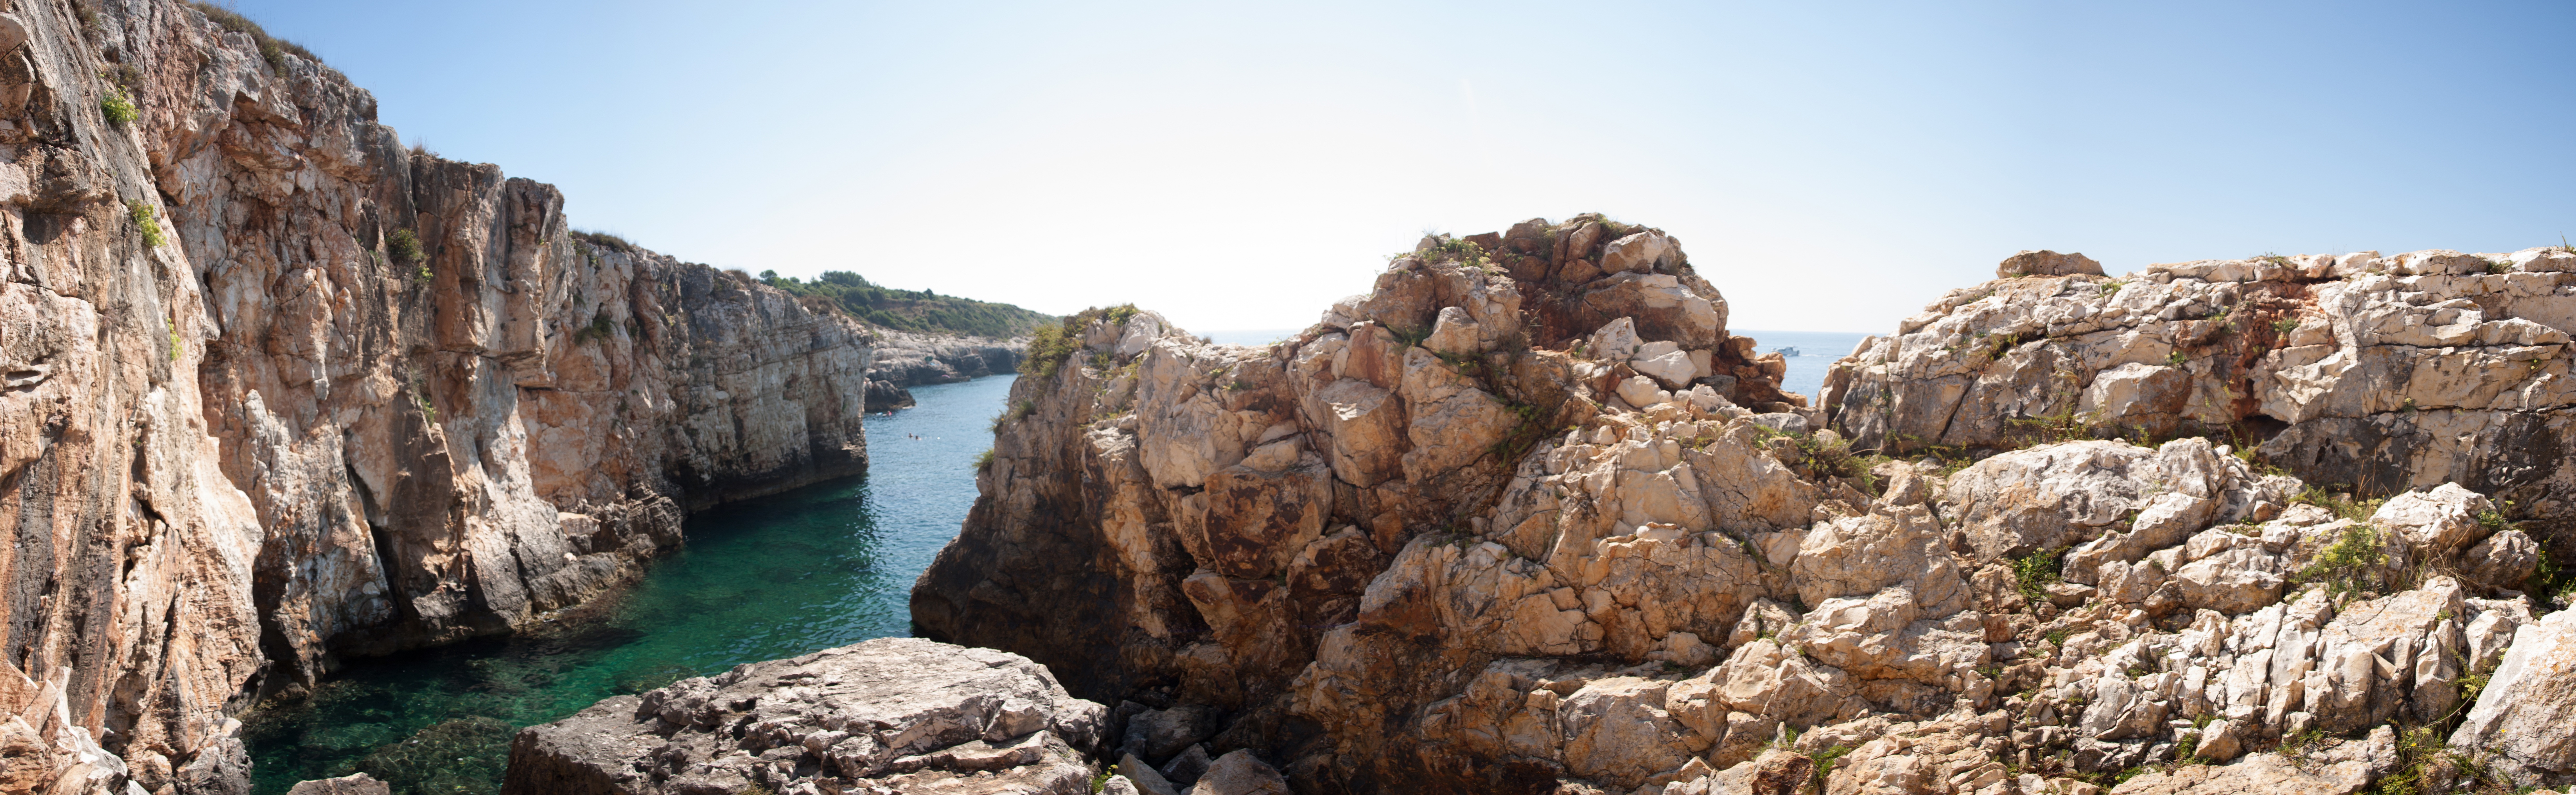
sea, coast, rock, valley, formation, cliff, canyon, terrain, croatia, geology, badlands, plateau, wadi, landform, kamenjak, geographical feature